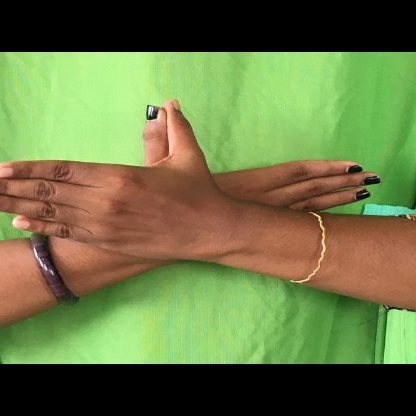
Mudra: Garuda